History of the Steaua București football team

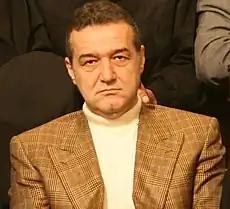
Gigi Becali, the controversial owner of FCSB since 2003.

Gheorghe Hagi, Romanian all-time best footballer, joined the club a few months later, scoring the only goal of the match against Dynamo Kyiv which brought Steaua an additional European Super Cup on 24 February 1987 in Monaco, just two months after having lost the Intercontinental Cup 1–0 to Argentinians River Plate in Tokyo. However, that match was marred with a questionable decision by referee José Martínez when he disallowed a clear goal scored by Miodrag Belodedici.